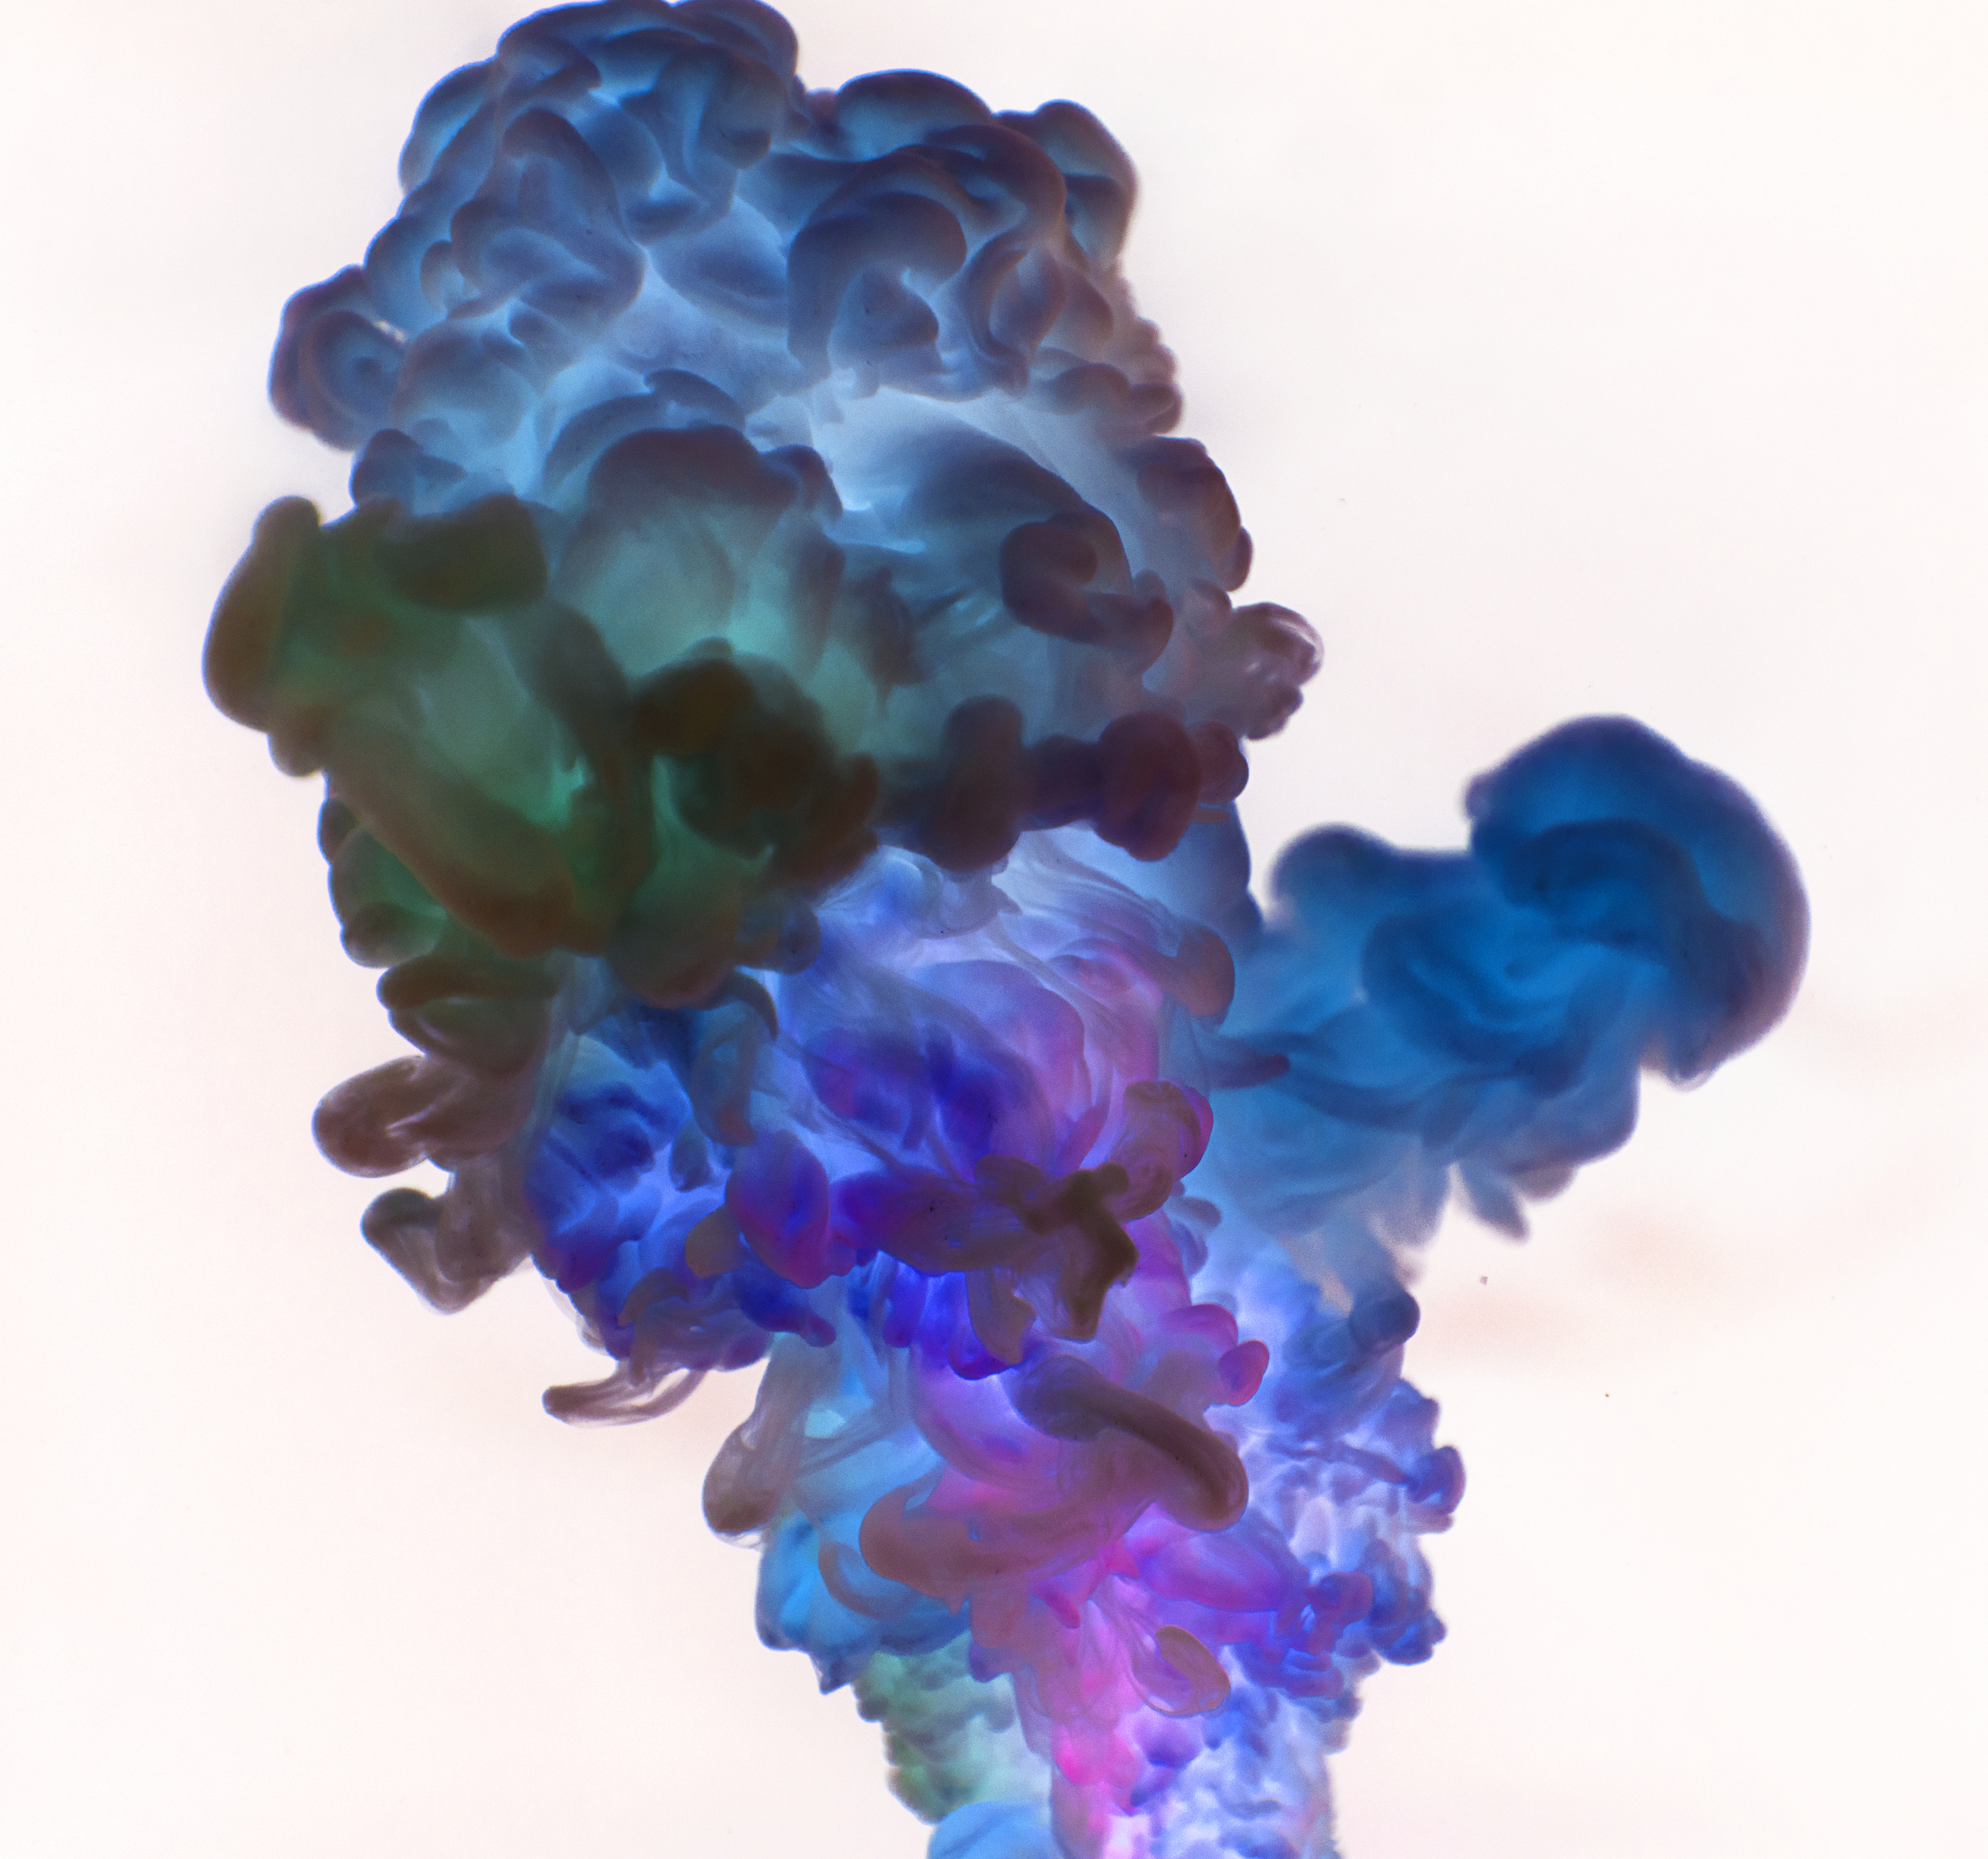
abastraction, abstract, abstraction, acrylic, aquatic, art, artistic, arty, background, blue, chemical, cloud, collection, color, color blending, colorful, contamination, creative, decoration, design, detail, dissolve, drop, dye, effects, element, explosion, fancy, fantasy, flow, fluid, fog, gouache, illustration, ink, inversion, invert, inverted, liquid, motion, movement, paint, pattern, pigment, science, shape, smooth, spatter, splash, swirl, underwater, water, watercolor, cobalt blue, petal, flower